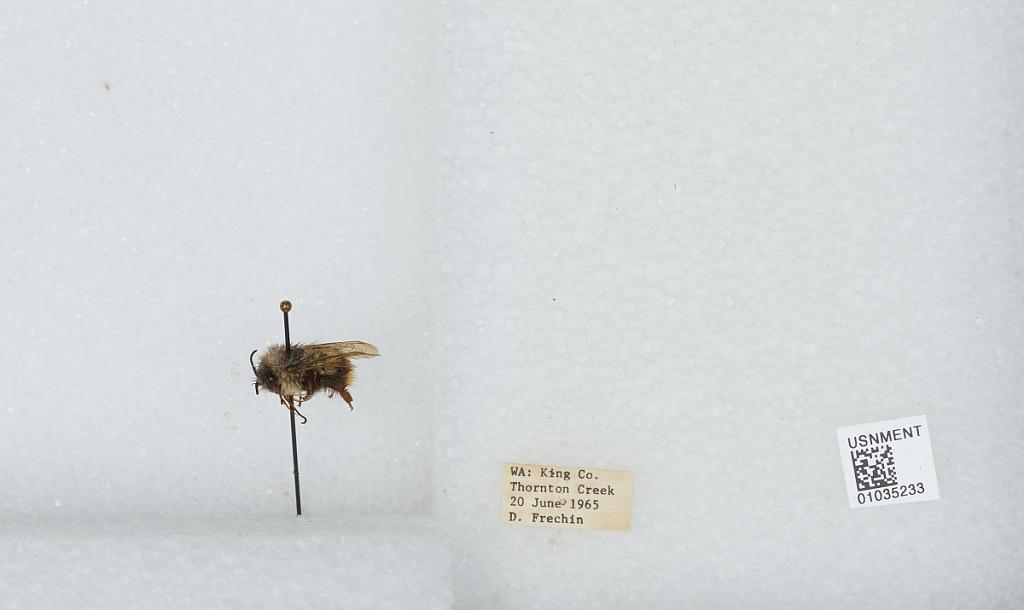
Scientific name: Bombus (Pyrobombus) mixtus Cresson
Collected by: D. Frechin
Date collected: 1965-6-20
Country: United States
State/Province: Washington
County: King
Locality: Thornton Creek
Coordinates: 47.7031, -122.309